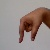
The image shows a hand gesture representing the letter 'Q' in Indian Sign Language.